Ganja, Azerbaijan

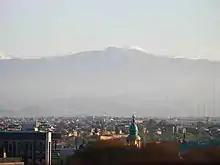
City of Ganja, Azerbaijan and Javadkhan mount

For a short period, Ganja was renamed Abbasabad by Shah Abbas after war against the Ottomans. He built a new city to the southwest of the old one, but the name changed back to Ganja during the time. During the Safavid rule, it was the capital of the Karabakh province. In 1747, Ganja became the center of the Ganja Khanate for a few decades following the death of Nader Shah, until the advent of the Iranian Zand and Qajar dynasties. The khans/dukes who de facto self-ruled the khanate, were subordinate to the central rule in mainland Iran and were from a branch of the Iranian Qajar family.